Window cleaner

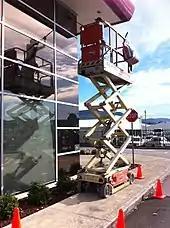
A scissor lift aerial work platform, used to access high windows

In 2012 John Kimmel invented the water-fed squeegee flipper this combines purified water window washing and a microfiber pad to scrub with a top rinse bar just like water fed brushes but it can also squeegee contaminants that might otherwise be left behind with using a water fed brush.